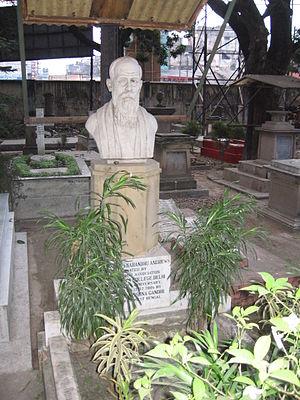
Charles Freer Andrews, né le 12 février 1871 à Newcastle-upon-Tyne et décédé le 5 avril 1940 à Calcutta était un missionnaire anglican britannique. Pédagogue et réformateur social il fut un ami proche du Mahatma Gandhi et s’identifia complètement avec la cause pour l’indépendance de l’Inde. Jouant sur les lettres de son nom [CFA] le mahatma Gandhi l’appelait familièrement ‘Christ's Faithful Apostle’.